Trailin' Back

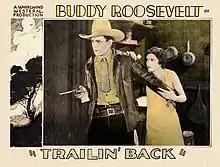

Trailin' Back is a 1928 American silent western film directed by J.P. McGowan and starring Buddy Roosevelt, Lafe McKee and Leon De La Mothe.